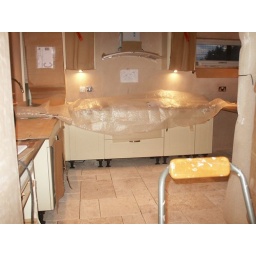
Start of the floor in the kitchen